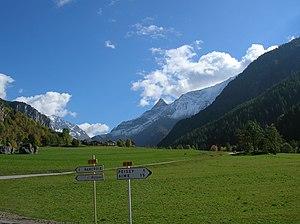
Alpages de Peisey-Nacroix en Savoie (Alpes françaises), au fond, à droite, la montagne pointue est L'Aliet (3 089 m) et au fond, à gauche, le Dôme des Platières (3 407 m) qui s'étend jusqu'au Mont Pourri (3 779 m). Par le col, après le hameau de Rosuel on peut se rendre à Tignes par un sentier de Grande-Randonnée.
Beaufort est l'appellation d'origine d'un fromage au lait cru de vache, à pâte pressée cuite, élaboré en Savoie en France. La production du lait et sa transformation s'effectuent dans une aire comprenant la région du Beaufortain d'où il tire son nom. Il est formé en meule à talon légèrement concave. L'appellation beaufort est préservée commercialement via une Appellation d'origine protégée.
Peisey-Nancroix est une commune française située dans le département de la Savoie, en région Auvergne-Rhône-Alpes.